Laurens Craen

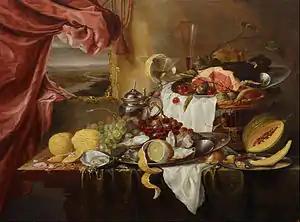
'Still Life with Imaginary View', oil on oak panel painting by Laurens Craen, c. 1645–50, Art Gallery of New South Wales

Laurens Craen (c. 1620 in The Hague – c.1670 in Middelburg), was a Dutch Golden Age still life painter. Laurens Craen was active between 1638 and 1664. He was possibly the son of Pieter Craen.